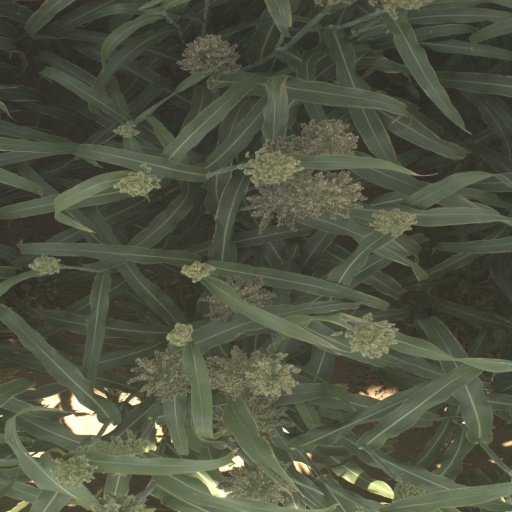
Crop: sorghum